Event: Nepal Earthquake
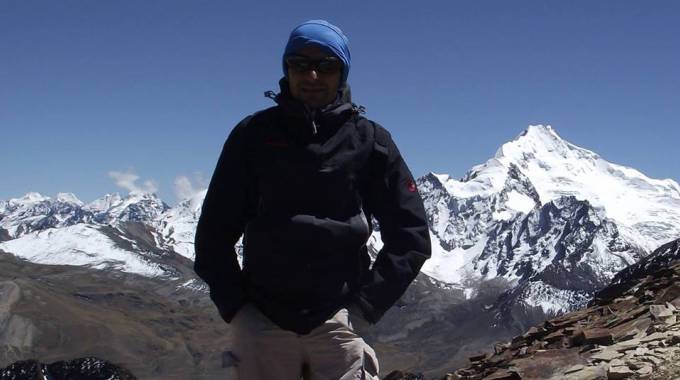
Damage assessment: no_damage